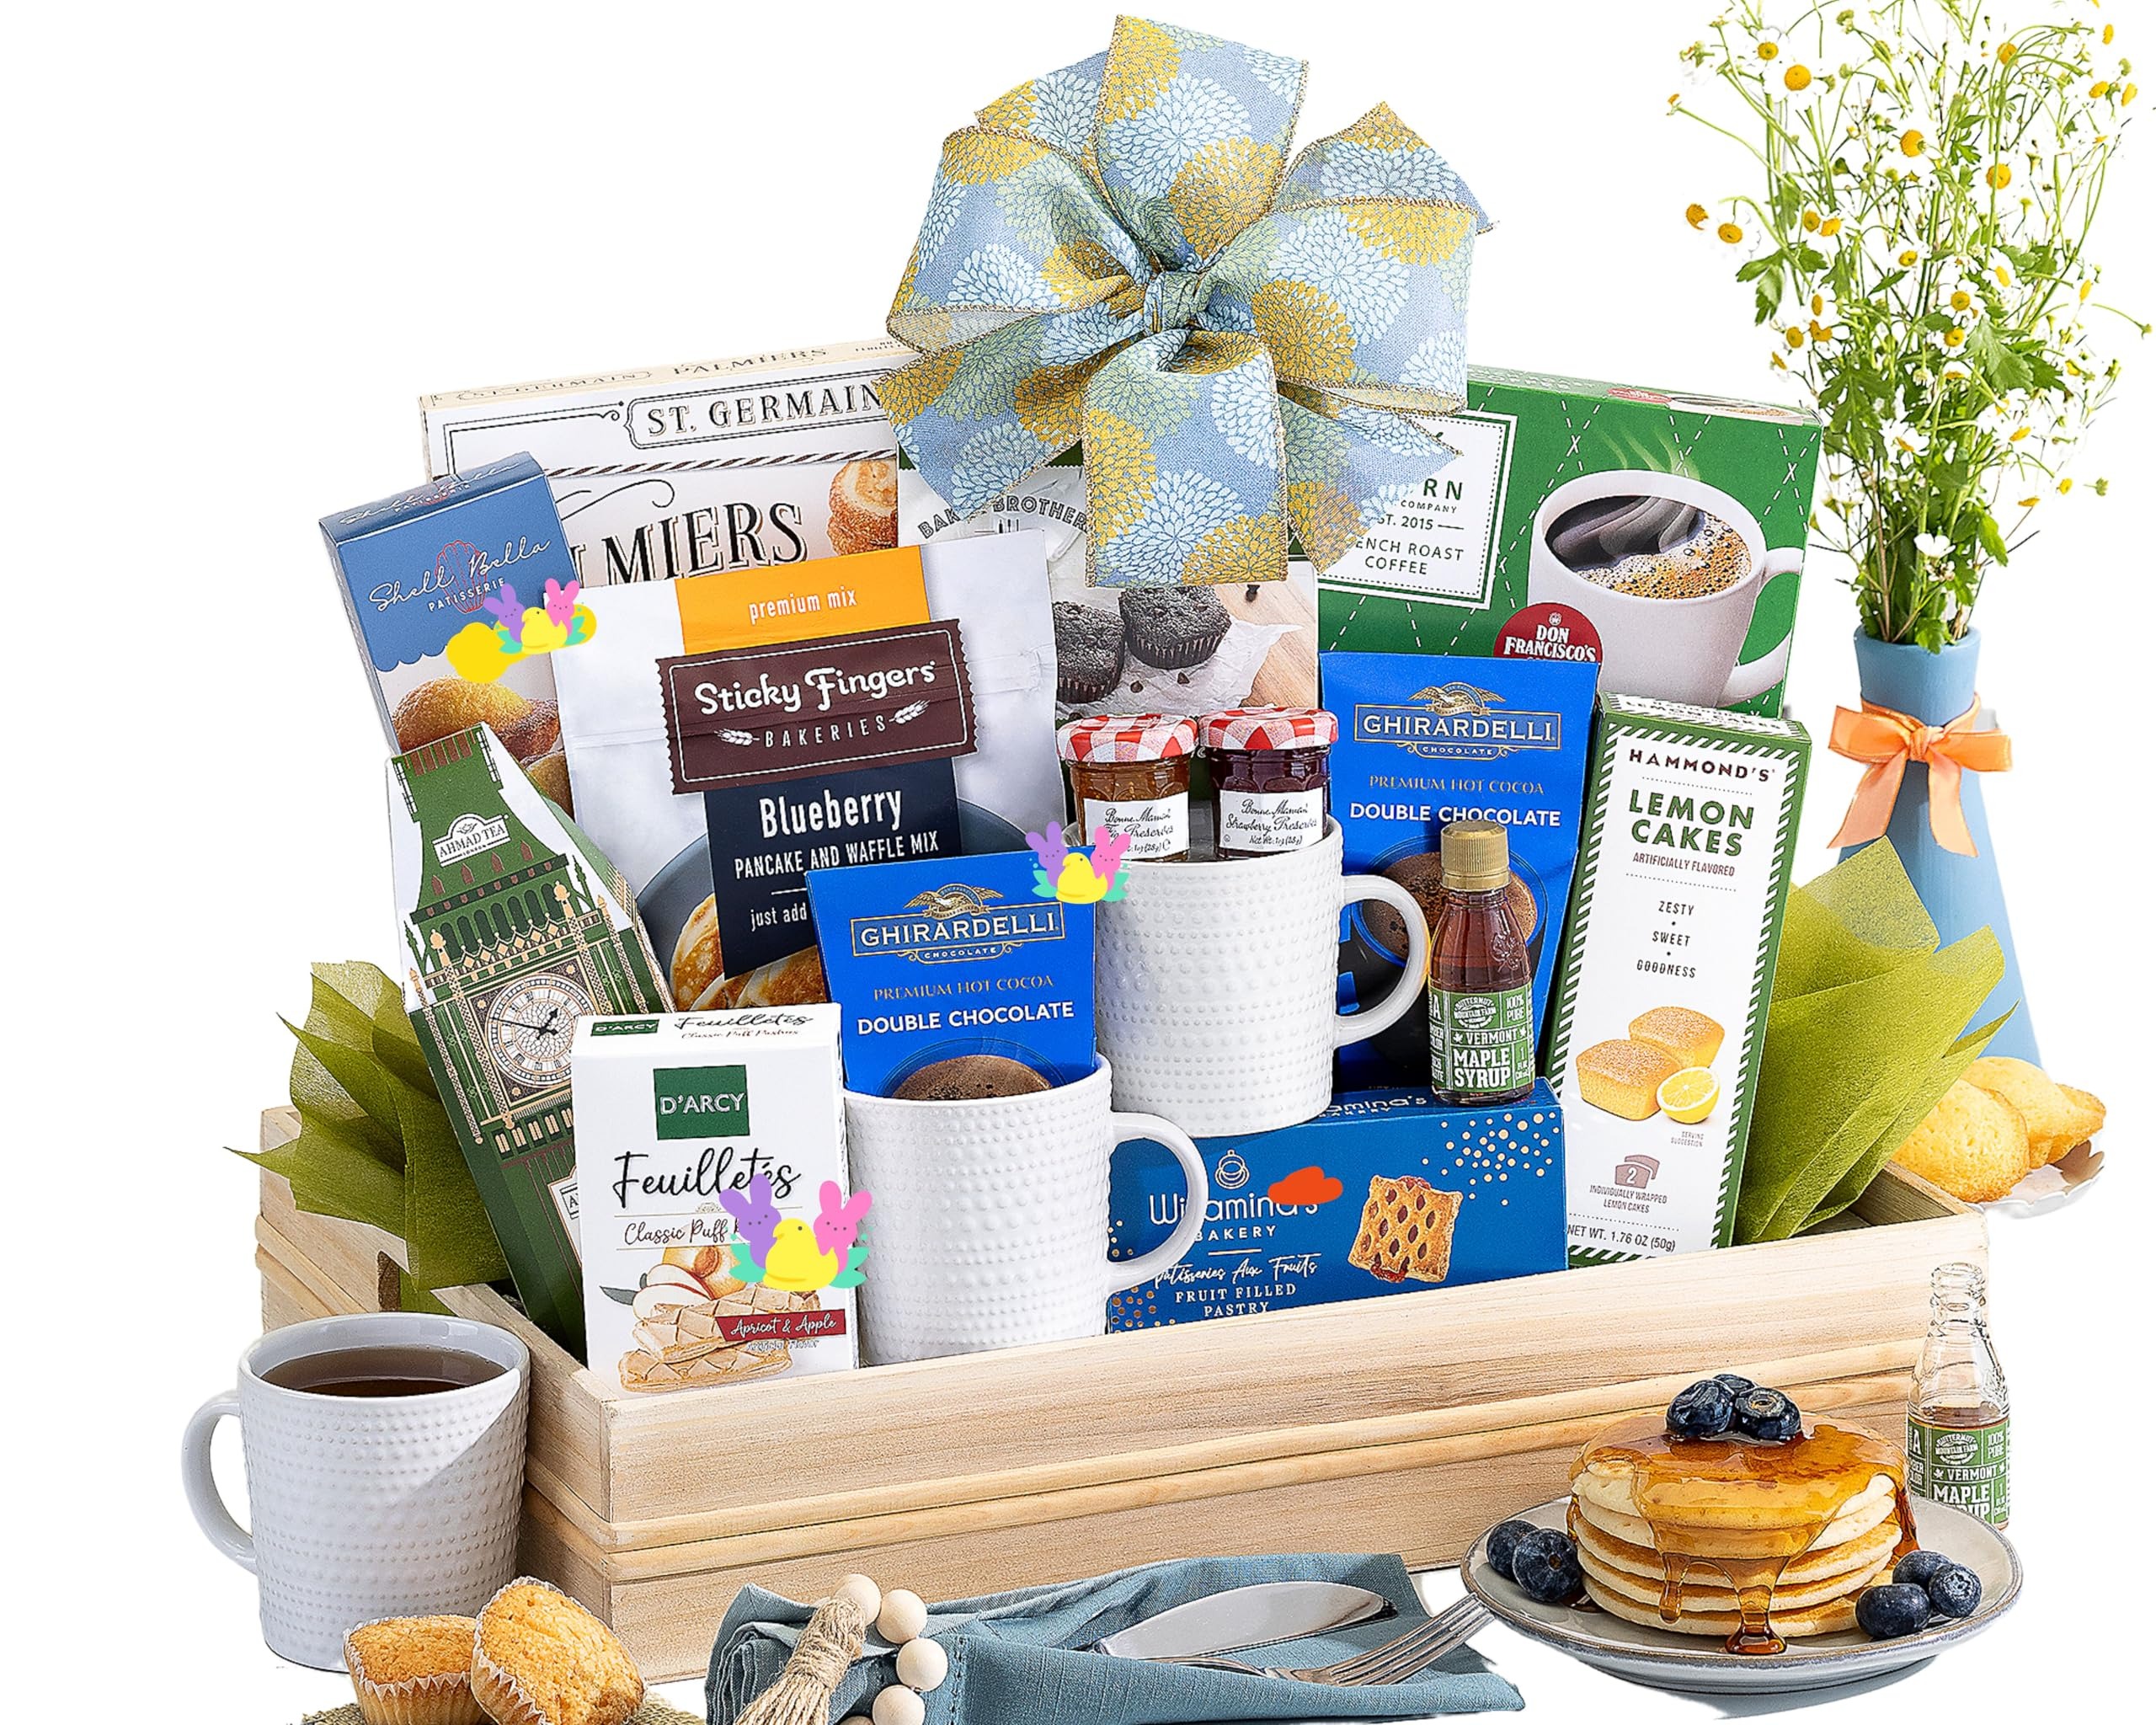
Item Name: Wine Country Gift Baskets The Good Morning Breakfast in Bed Collection
Bullet Point 1: BREAKFAST IN BED ALL IN ONE GIFT: Start their day off right with this wooden breakfast tray brimming with blueberry pancake and waffle mix, maple syrup, French roast ground coffee, Ghirardelli double chocolate hot cocoa and more
Bullet Point 2: THE PERFECT ALL OCCASION GIFT: A gift you can send all year round, Mother's Day, Father's Day, Housewarming, Birthday and really any Occasion! Everyone loves Breakfast in Bed anytime of the year
Bullet Point 3: PRIME PRESENTATION: We have taken gift-giving to a complete new level. Each detail in the package is designed to make your gift-giving even more memorable and extra delicious. Our beautiful presentation will make this gift a memorable one
Bullet Point 4: 30+ YEARS SENDING GIFT BASKETS: Make Wine Country Gift Baskets your destination for unique gourmet gifts online that are sure to delight with beautiful gifts, you'll find beautiful gourmet food baskets and gift towers for every taste
Bullet Point 5: BAMBOO ECO FRIENDLY BREAKFAST SERVING TRAY: Once all the goodies are enjoyed, the serving tray stays with your recipient to enjoy on many mornings
Bullet Point 6: THE PERFECT ALL OCCASION GIFT: A gift you can send all year round, Mother's Day, Father's Day, Housewarming, Birthday and really any Occasion! Everyone loves Breakfast in Bed anytime of the year
Bullet Point 7: GUARANTEED SATISFACTION: Wine Country Gift Baskets is a high quality brand that your loved one or friends will appreciate; our gift baskets are hand assembled and include some of the top brand named ingredients that we know you'll love
Bullet Point 8: A VERY UNIQUE WAY TO EXPRESS YOUR CARE AND LOVE WITH GOURMET FOOD: Feel confident that your gift will perfectly express your sentiment
Bullet Point 9: LOOKING FOR A UNIQUE WAY TO SAY THANK YOU?:Say thanks with this big assortment of goodies that are sure to be a big hit. The perfect balance of sweet and savory items
Bullet Point 10: EXPERIENCE THE ULTIMATE IN GIFT BASKET GIVING: This is the gift to send to show appreciation the whole year through
Value: 1.0
Unit: Count

Price: 79.95